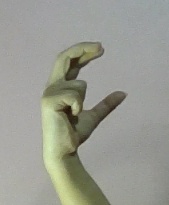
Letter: thal